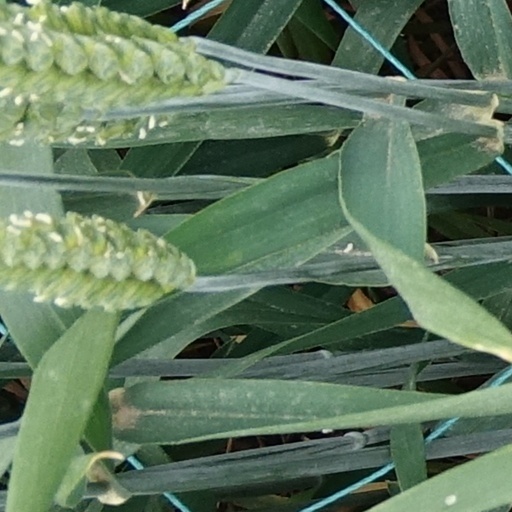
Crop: wheat